Ortenstein Castle

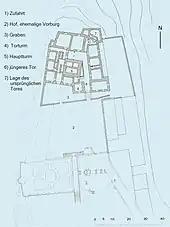
Layout of the castle

The main tower of the castle is a seven-story residence tower that is and has walls that are up to thick. From the 15th century reconstruction only the wing north of the tower and the chapel on its third floor retain their original Gothic appearance. Between 1720 and 1740 it was extensively rebuilt. The west wing was extended, the gatehouse raised and a new east wing was added.